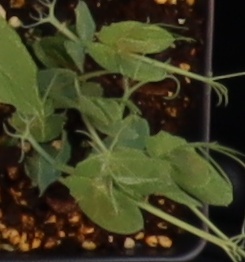
Label: Field Pea